House Peters

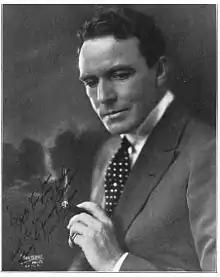
Peters Sr., 1922

Robert House Peters Sr. (12 March 1880 – 7 December 1967) was a British-born American silent film actor, known to filmgoers of the era as "The Star of a Thousand Emotions".